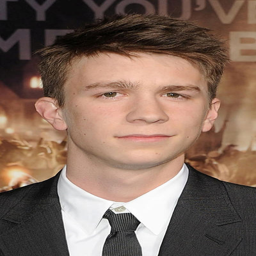
actor at the premiere of comedy film .